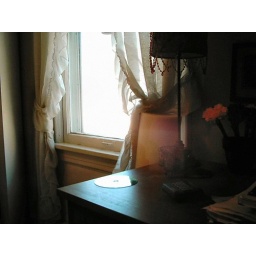
office window in winter